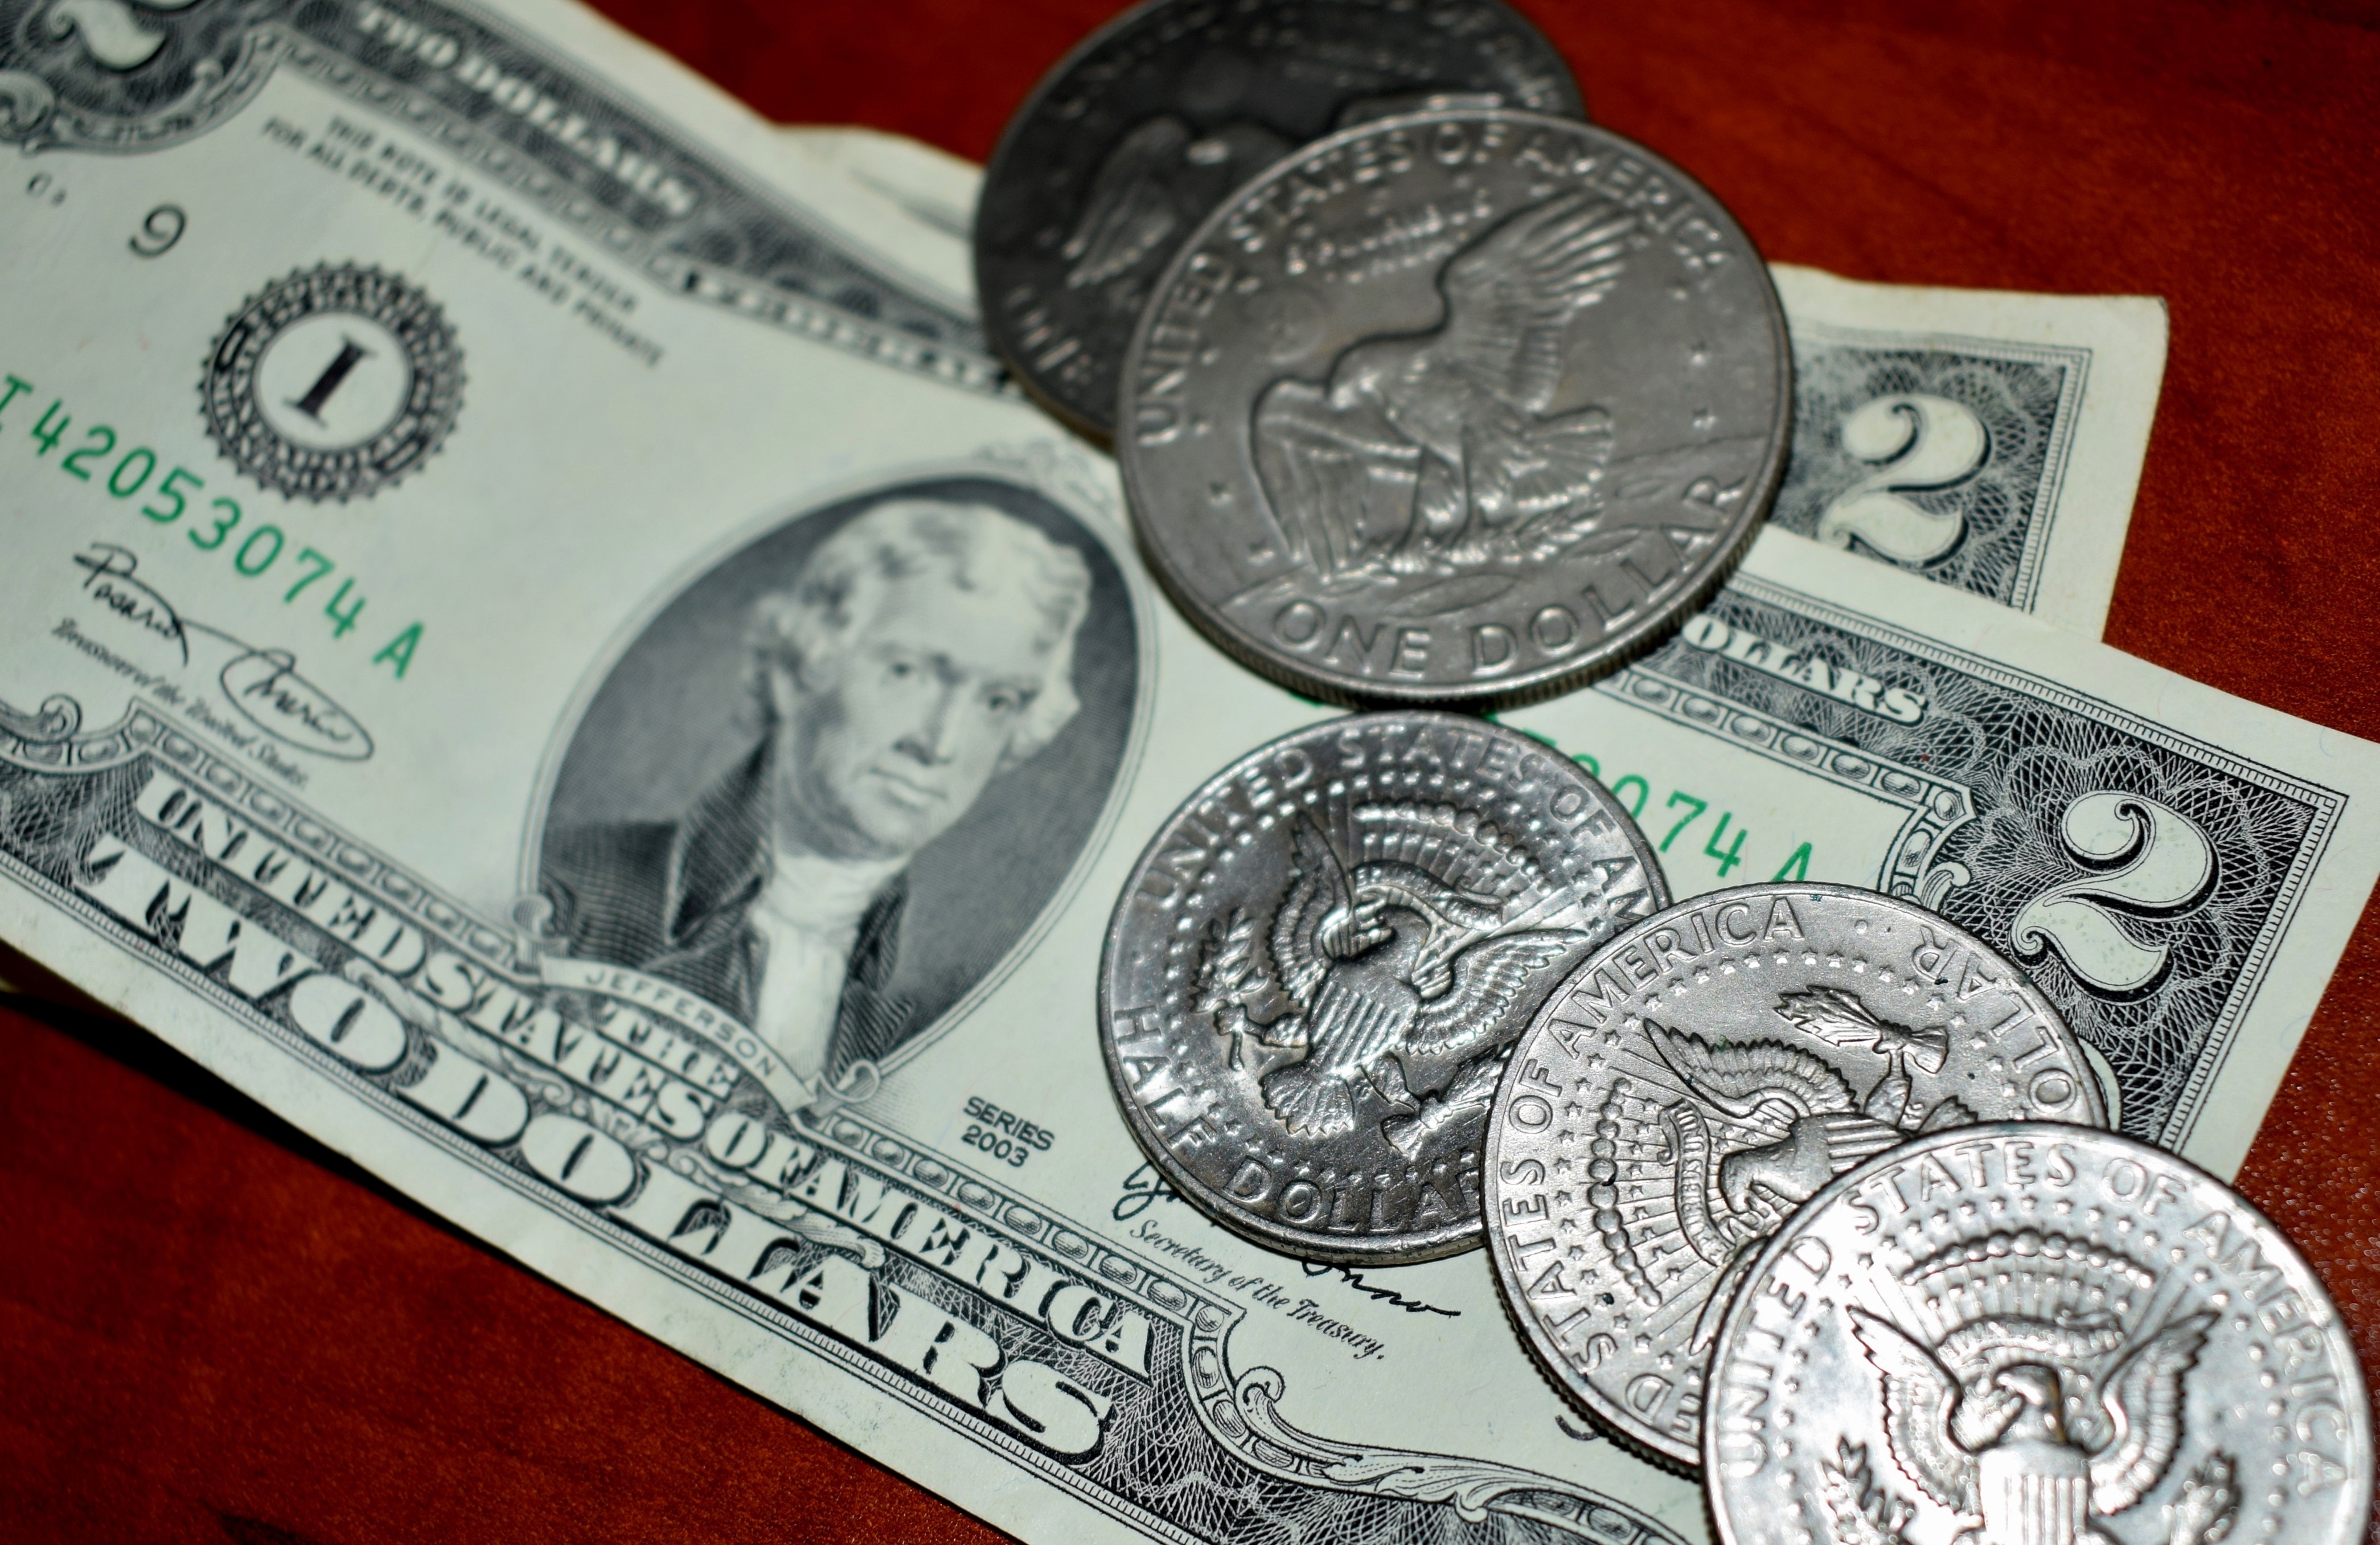
money, business, close up, cash, bank, silver, currency, coin, dollar, usd, banking, tender, notes, financial, coins, finance, wealth, investment, unused, banknotes, bills, two dollar bill, uncirculated, old money, moolah, legal tender, monetary, half dollar, dollar coin, silver dollar